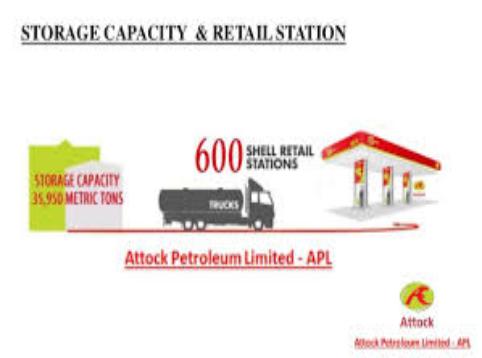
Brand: Attock Petroleum
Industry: Others